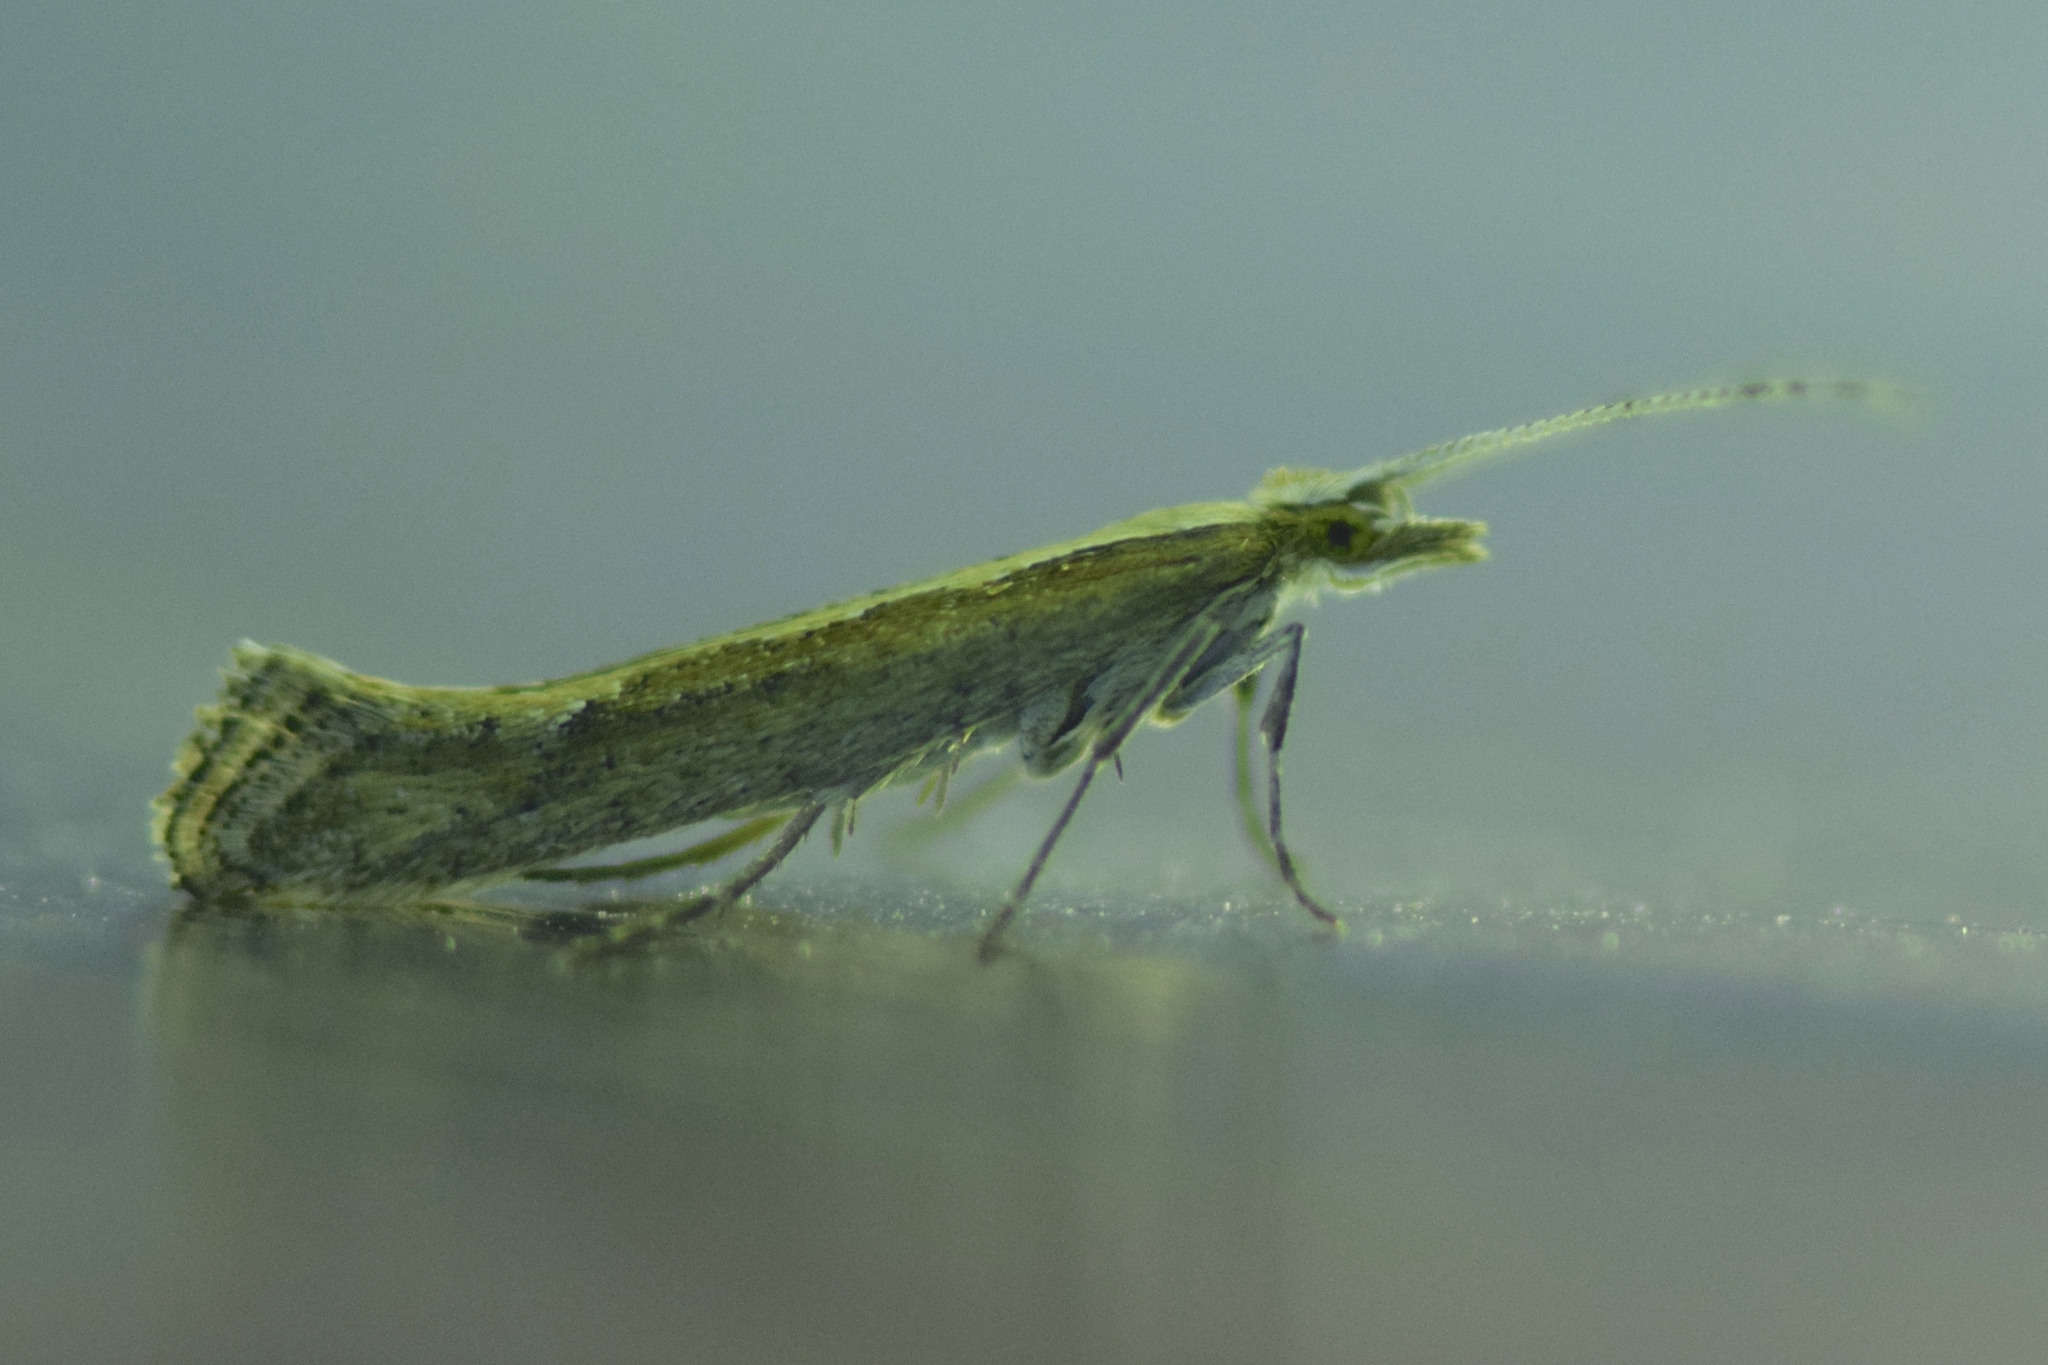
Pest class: diamondback_moth